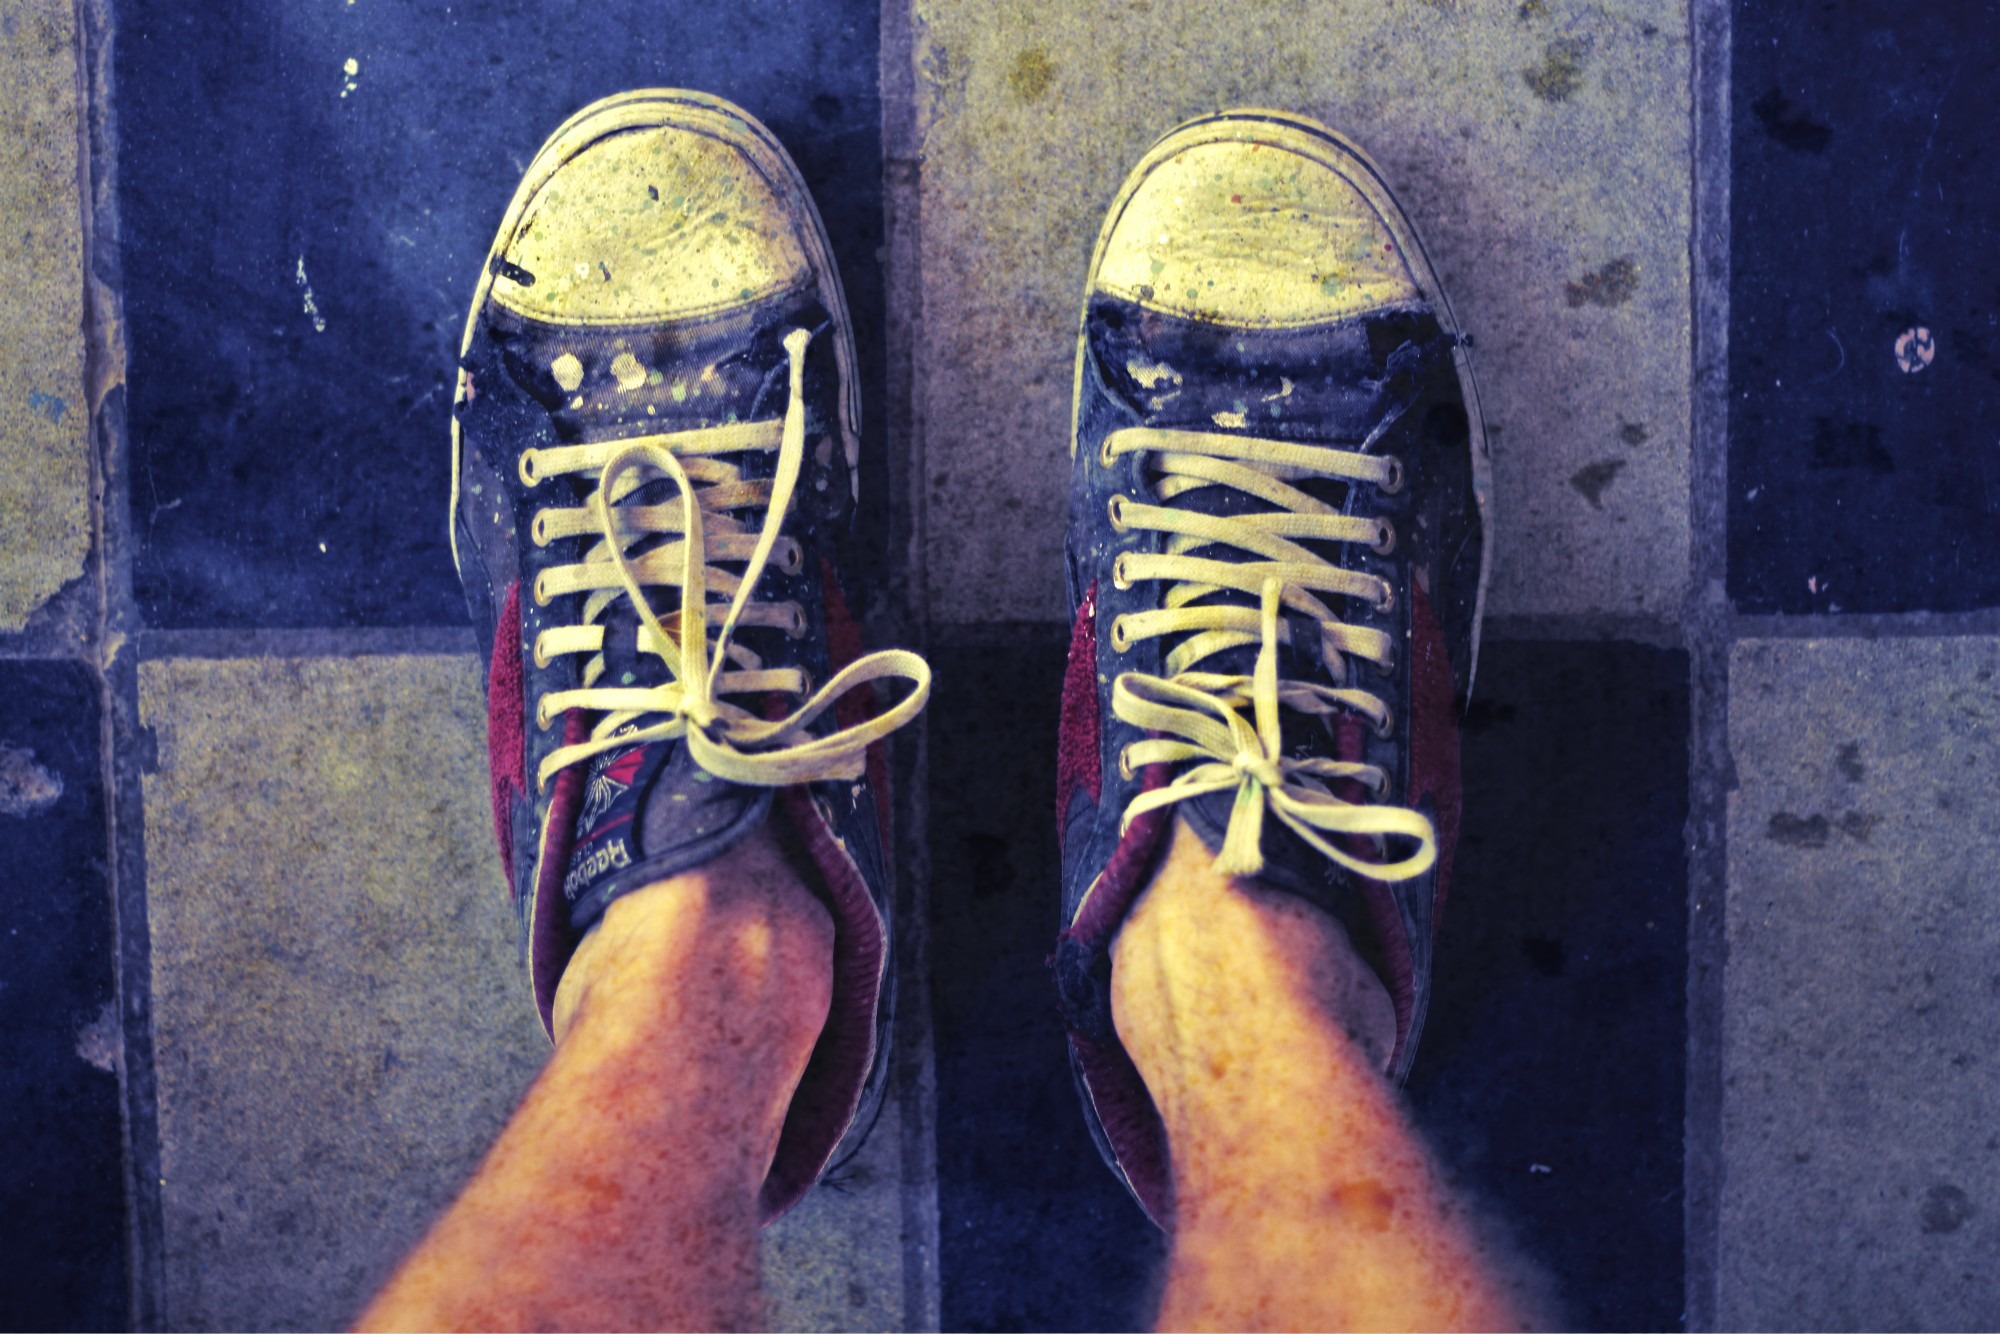
hand, shoe, feet, old, leg, color, foot, dirty, blue, arm, sneakers, footwear, slippers